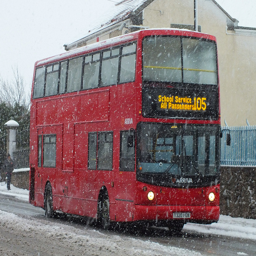
A double decker bus is riding through a snow storm
A red double decker passenger bus moves past a building with it's lights on in a snow flurry.
A double decker bus is Driving down a snowy road.
A double decker red bus is driving down the snowy street with the headlights on.
a double deckered bus on a snowy city street